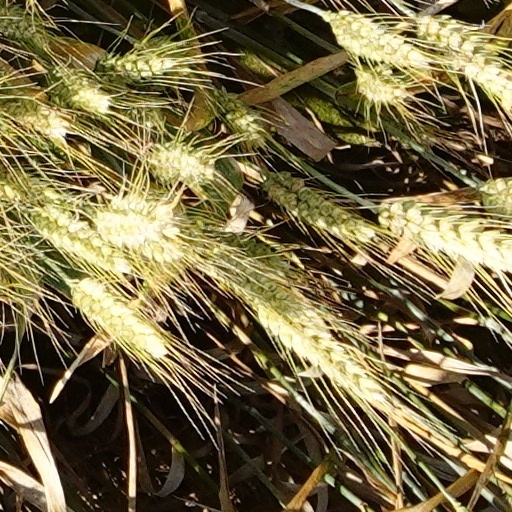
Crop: wheat